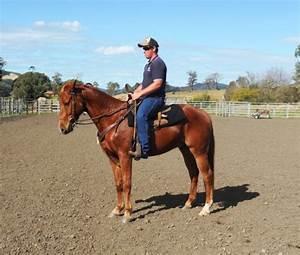
horse